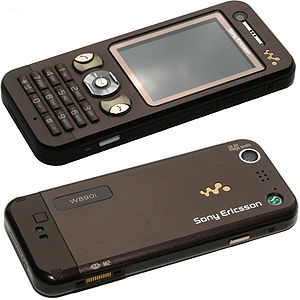
Sony Ericsson W890i
Sony Ericsson W890i (Mocha Brown)
Sony Ericsson W890i er en mobiltelefon af Sony Ericsson, telefonen udkom den 3. marts 2008. Sony Ericsson W890i er forgængeren til W880i. Der følger et 2 GB Memory Card med W890i. Det er en Walkman-telefon.